Urdu-speaking people

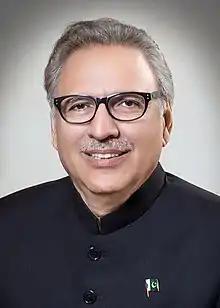

The Indian Rebellion of 1857 was initiated by the 3rd Bengal Light Cavalry in Meerut, which was composed mainly of Indian Muslims. The mutineers made for Delhi, where its garrison revolted, massacring its British population, and installed Bahadur Shah Zafar as its nominal leader. The spread of the word that the British had been expelled from Delhi, interpreted as the breakdown of British authority, acted as a catalyst for mutiny as well as revolt. Regiments in other parts of northern India only revolted after Delhi had fallen. British characterisations of Muslims as fanatics took the fore during and after the Great Rebellion, as well as produced the Indian Muslims as a unified, cogent group, who were easily agitated, aggressive, and inherently disloyal.